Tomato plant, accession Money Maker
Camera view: bottom (45 deg); turntable rotation: 270 degrees
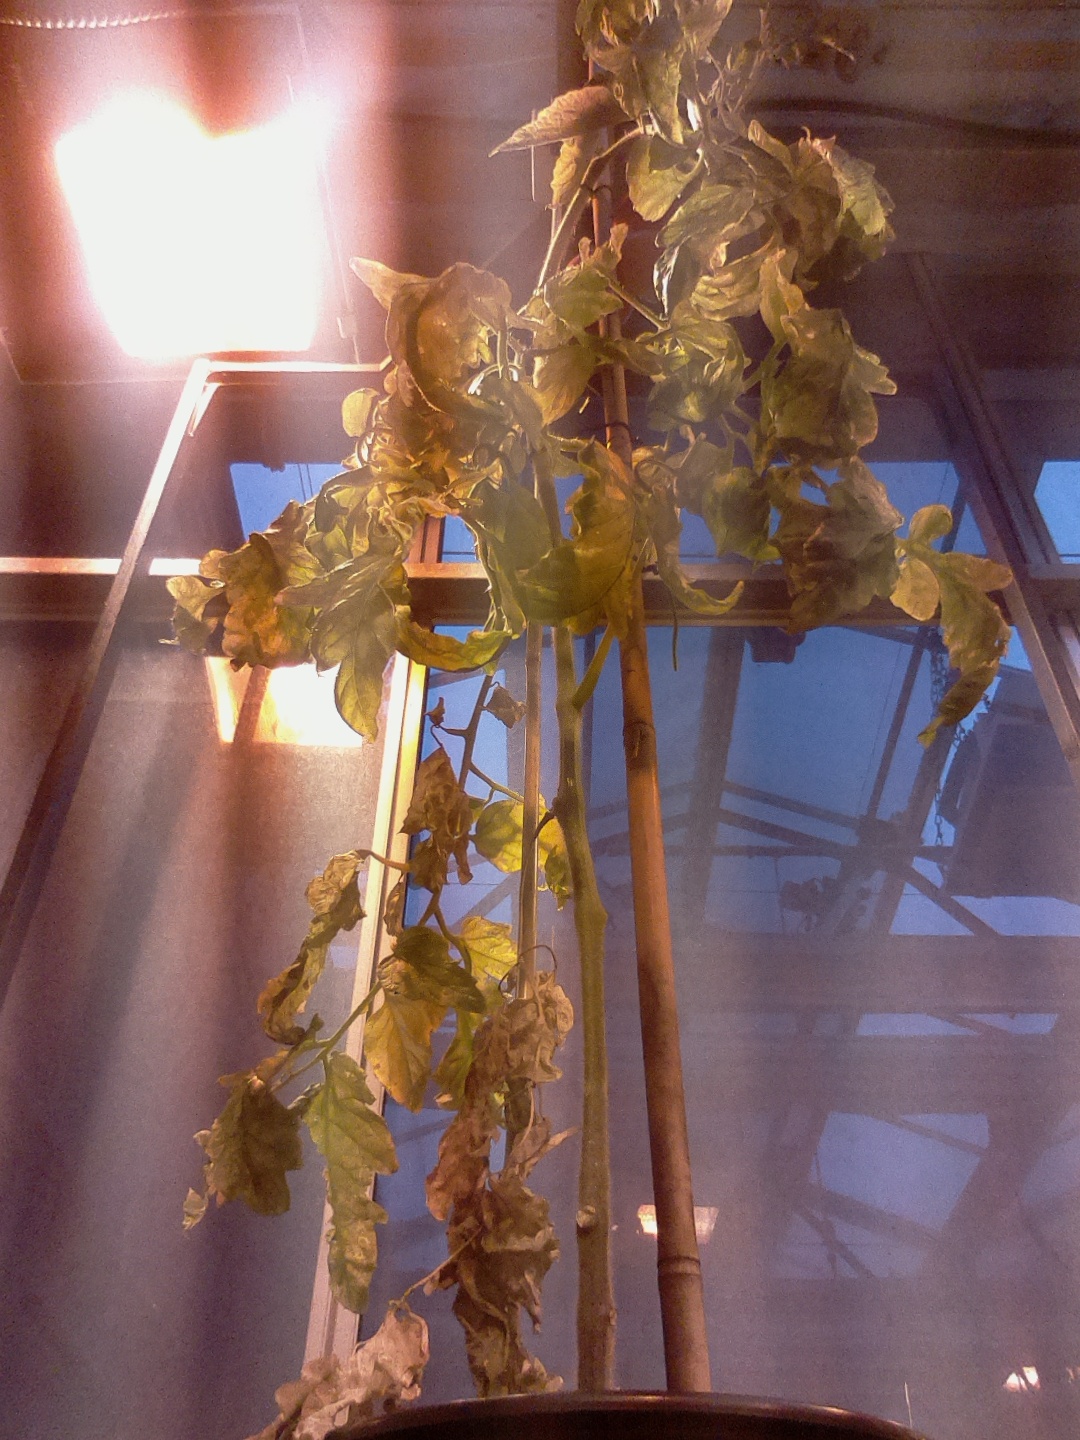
BBCH growth stage 87: 70%-80% of fruits show typical fully ripe color